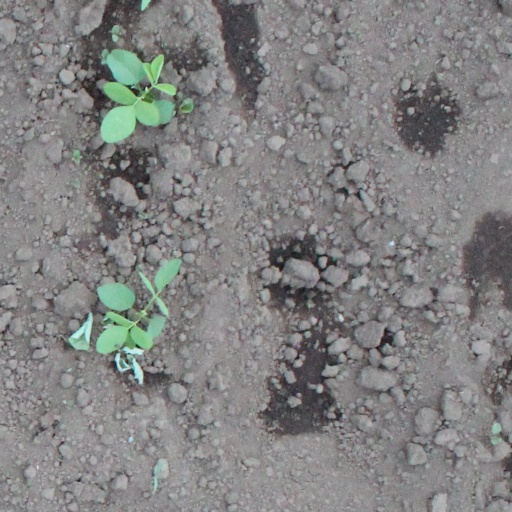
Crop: soybean